Rocky Mountaineer

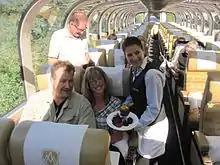
Upper level of Rocky Mountaineer GoldLeaf

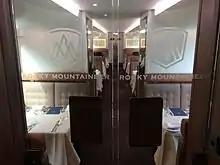
Lower dining level on GoldLeaf

Operating on all routes except the "Rockies to the Red Rocks", Rocky Mountaineer's GoldLeaf service is a custom-designed, bi-level, glass-domed coach with full-length windows and reclining seats that can be rotated to accommodate groups of four. Guests are offered hot meals prepared on board the train, served to them in the lower level dining car.